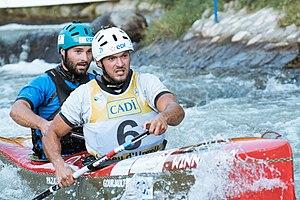
Lucas Pazat et Ancelin Gourjault durant le championnat du monde 2019 de canoë de descente à La Seu d'Urgell, Espagne.
Lucas Pazat, né le 7 octobre 1993, est un céiste français spécialisé dans le canoë monoplace et biplace avec Ancelin Gourjault.
Ancelin Gourjault, né le 13 octobre 1996, est un céiste français spécialisé dans le canoë monoplace et biplace avec Lucas Pazat.